Alphington, Devon

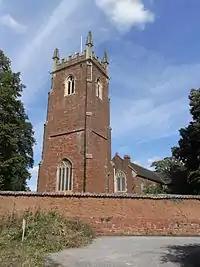
Church of St Michael and All Angels, Alphington, tower viewed from south

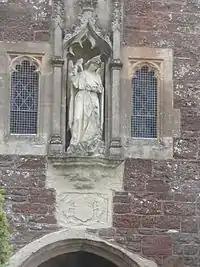
Porch, Church of St Michael and All Angels, with statue of St Michael the Archangel slaying a dragon. Below are displayed the armorials of the Courtenay family, Earls of Devon, sometime lords of the manor, worn away with only the supporters of a boar (dexter)and dolphin (sinister) still visible

Alphington is a former manor and village, now a suburb of the City of Exeter in Devon. The ward of Alphington has a population of 8,250 according to the 2001 census, making it the third largest in Exeter, with the village itself accounting for about a quarter of this figure. The ward population increased to 8,266 at the 2021 census. It is surrounded on two sides by countryside, with the Marsh Barton trading estate to the east and Exeter City to the north. The Alphin Brook passes around the northern edge of Alphington. Alphington is on the south-western side of Exeter.